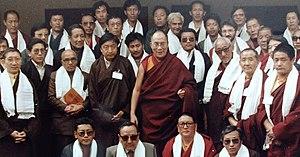
Lodi Gyari, Lodi Gyaltsen Gyari, Lodi Gyari Rinpoché ou Kasur Lodi Gyari, né à Nyarong au Tibet oriental le 25 août 1949 et mort le 29 octobre 2018 à San Francisco en Californie, est un homme politique tibétain.